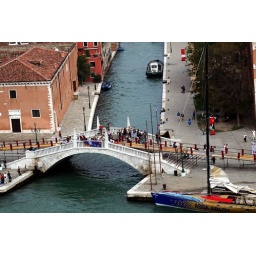
bridge over a canal in Venice as seen from our cruise ship